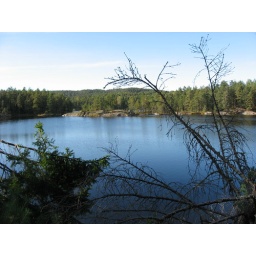
lake by his house